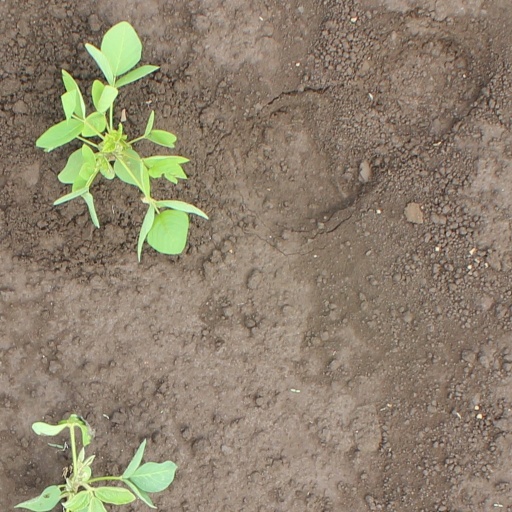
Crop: soybean